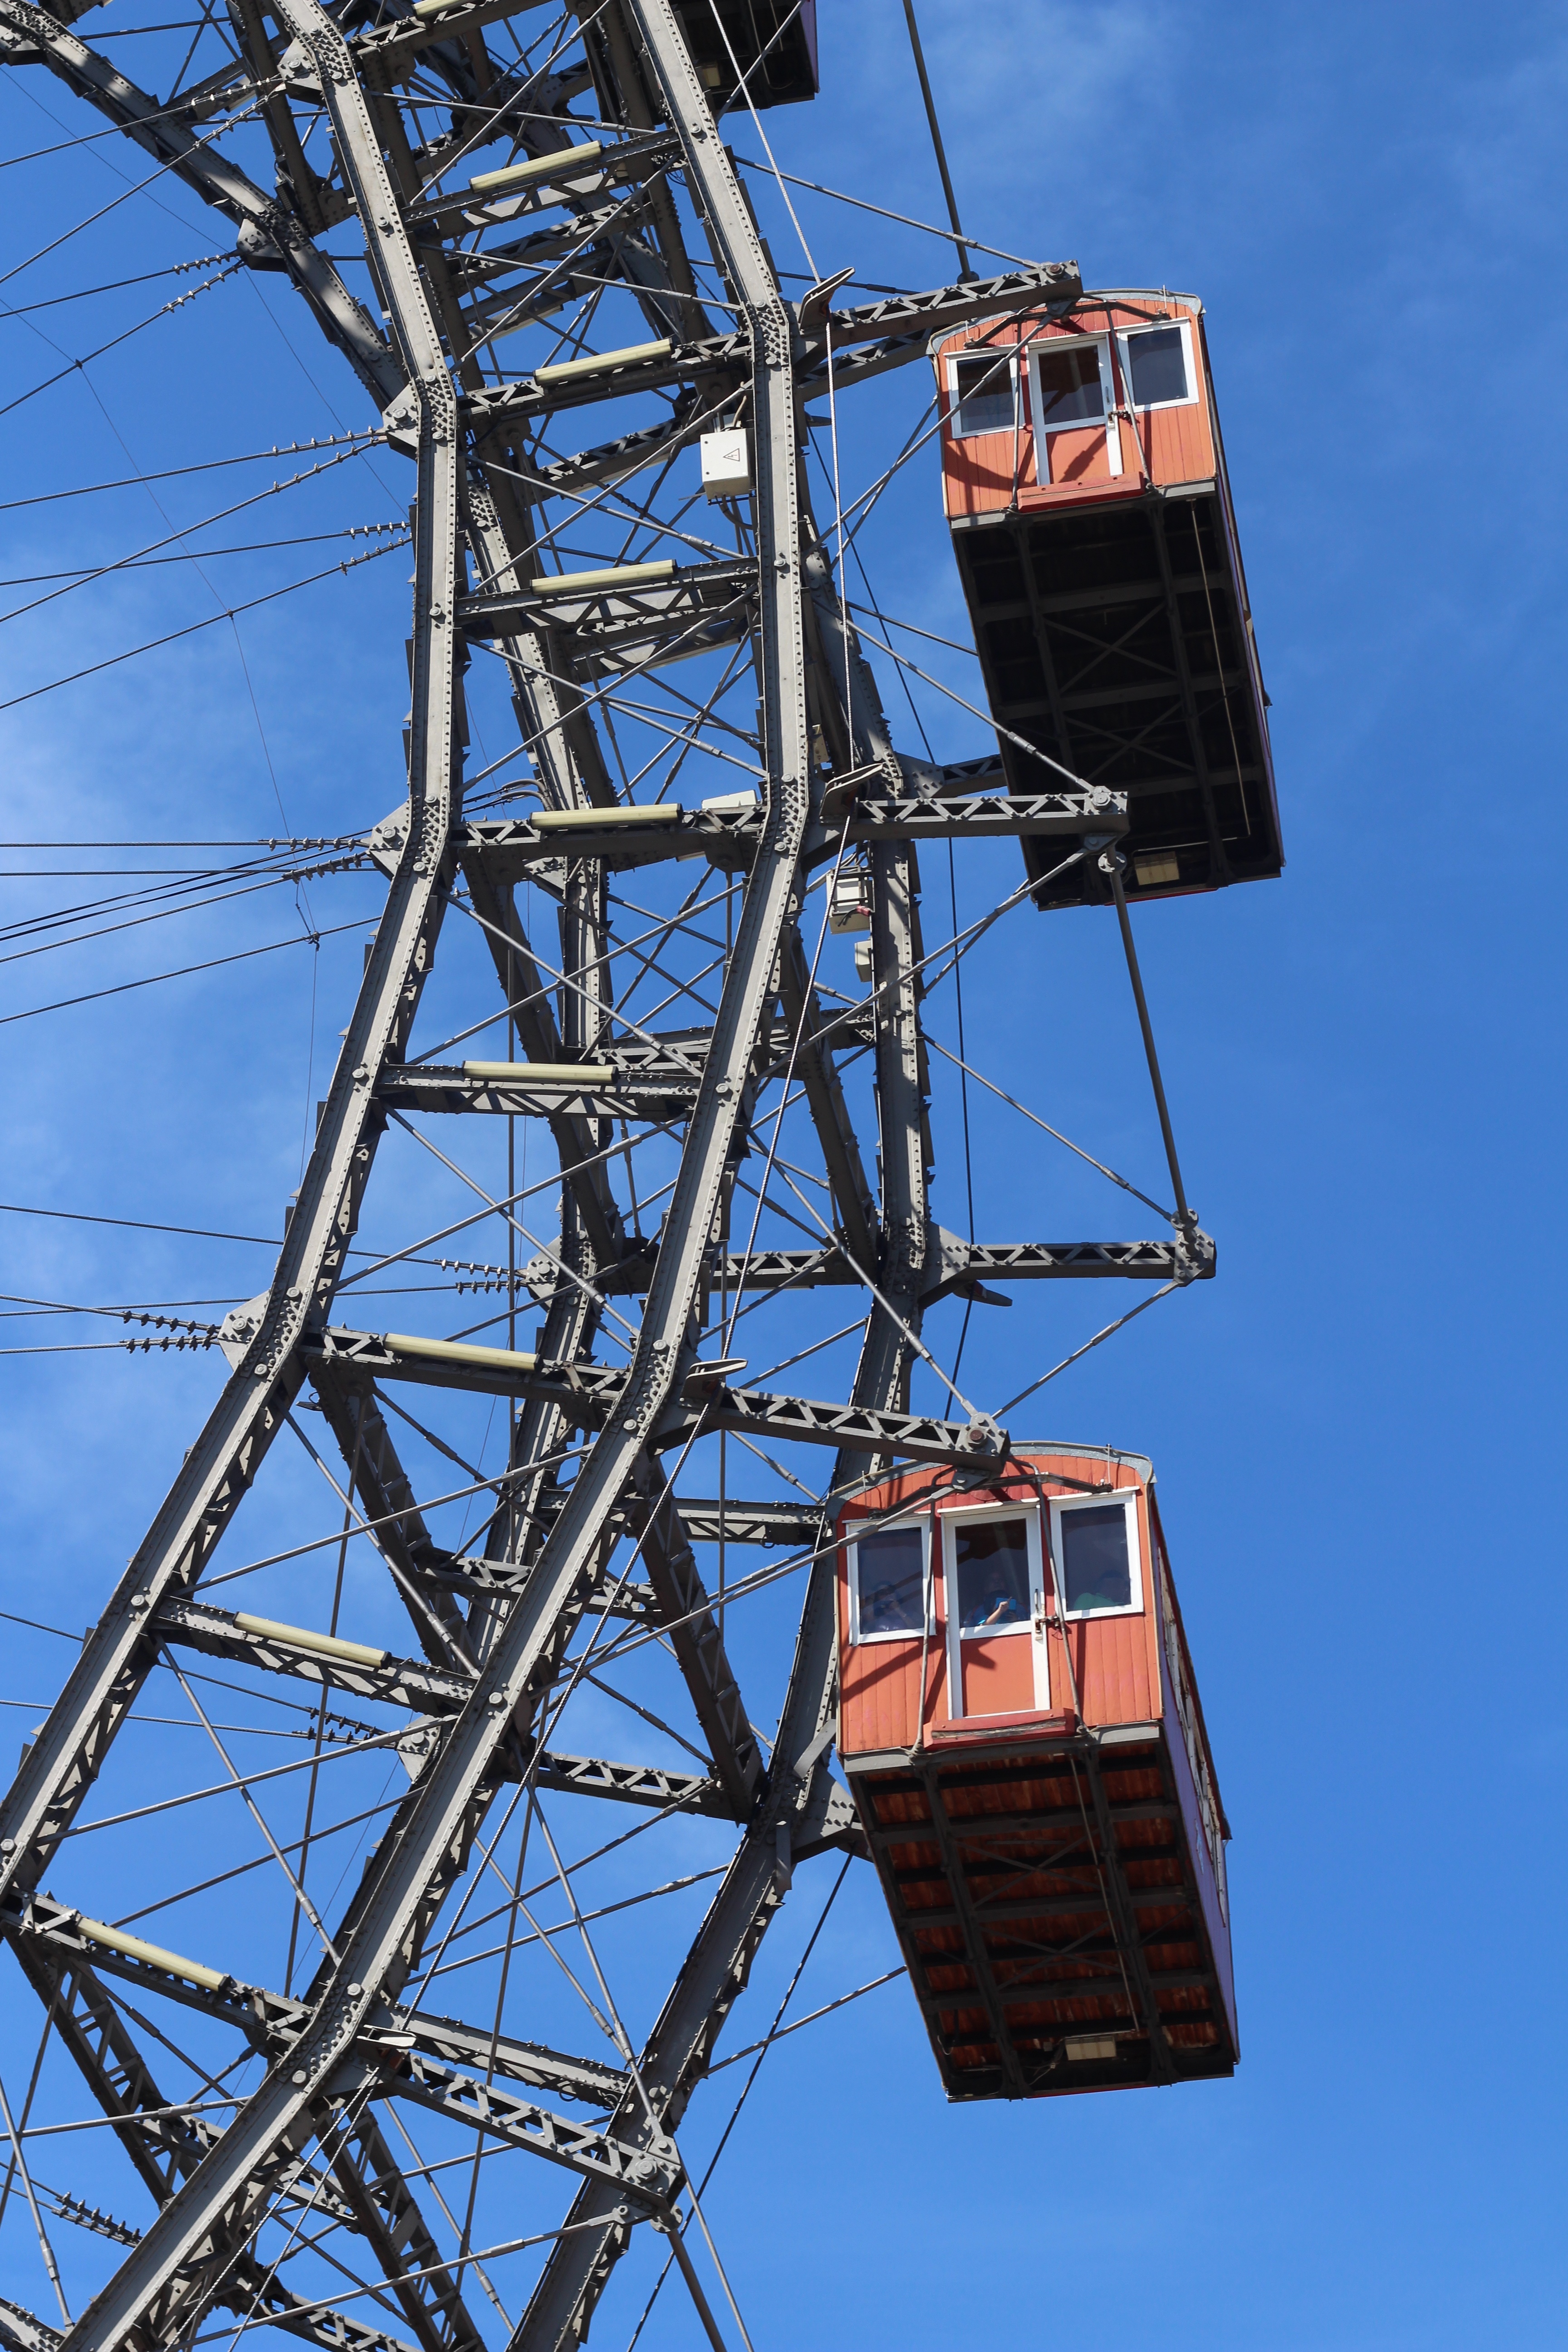
outdoor, sky, vintage, wheel, summer, recreation, ferris wheel, carnival, amusement park, tower, mast, park, holiday, ride, carousel, blue, attraction, electricity, tourism, leisure, blue sky, fairground, fun fair, festival, vienna, ferris, amusement, funfair, fair, entertainment, prater, excitement, observation tower, vienna prater, overhead power line